Albert Visetti

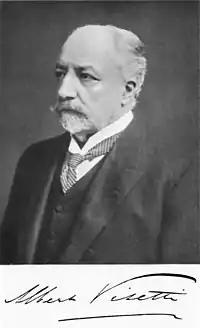
Albert Visetti in 1913

Albert Anthony Visetti (13 May 1846–10 July 1928) was a Dalmatian musician who moved to London where he was Professor of Singing at the Royal College of Music, becoming a Fellow in 1921. He was the stepfather of the novelist Radclyffe Hall.